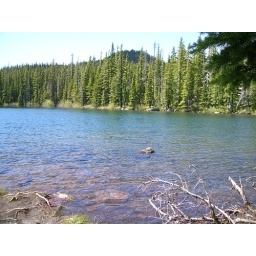
red rocks under teal water 179